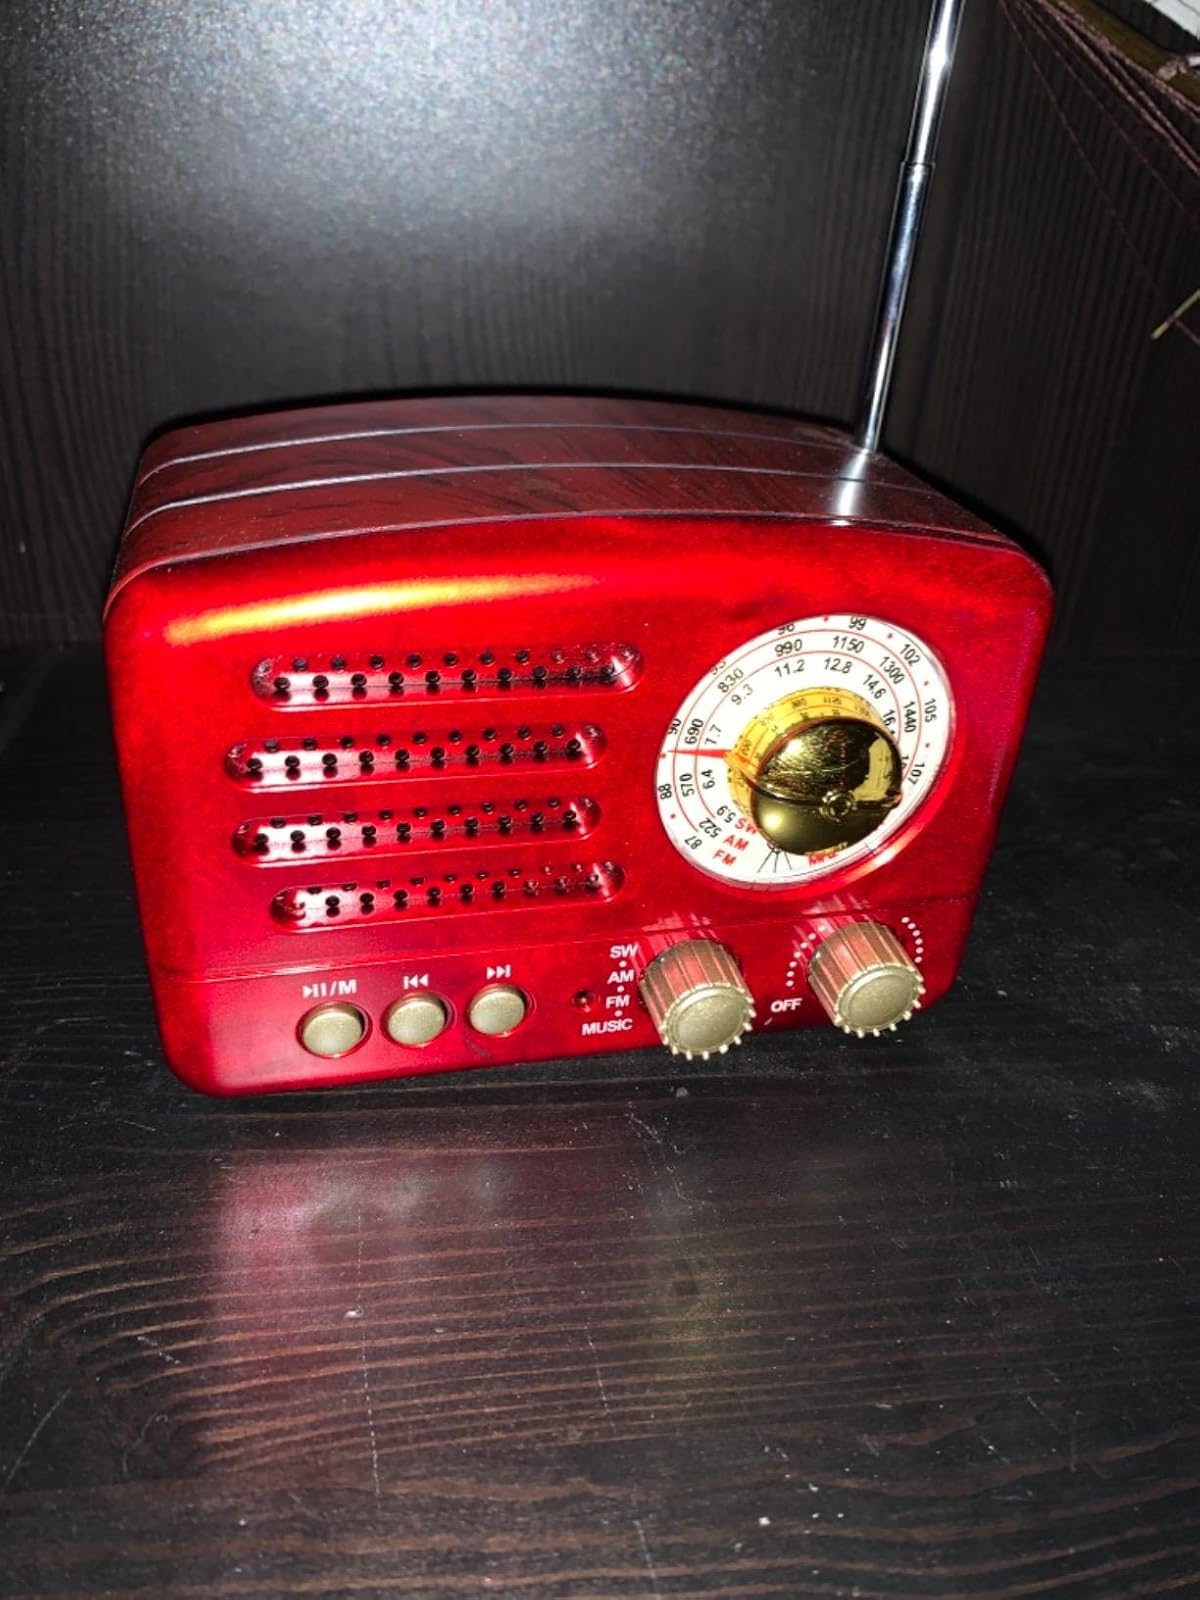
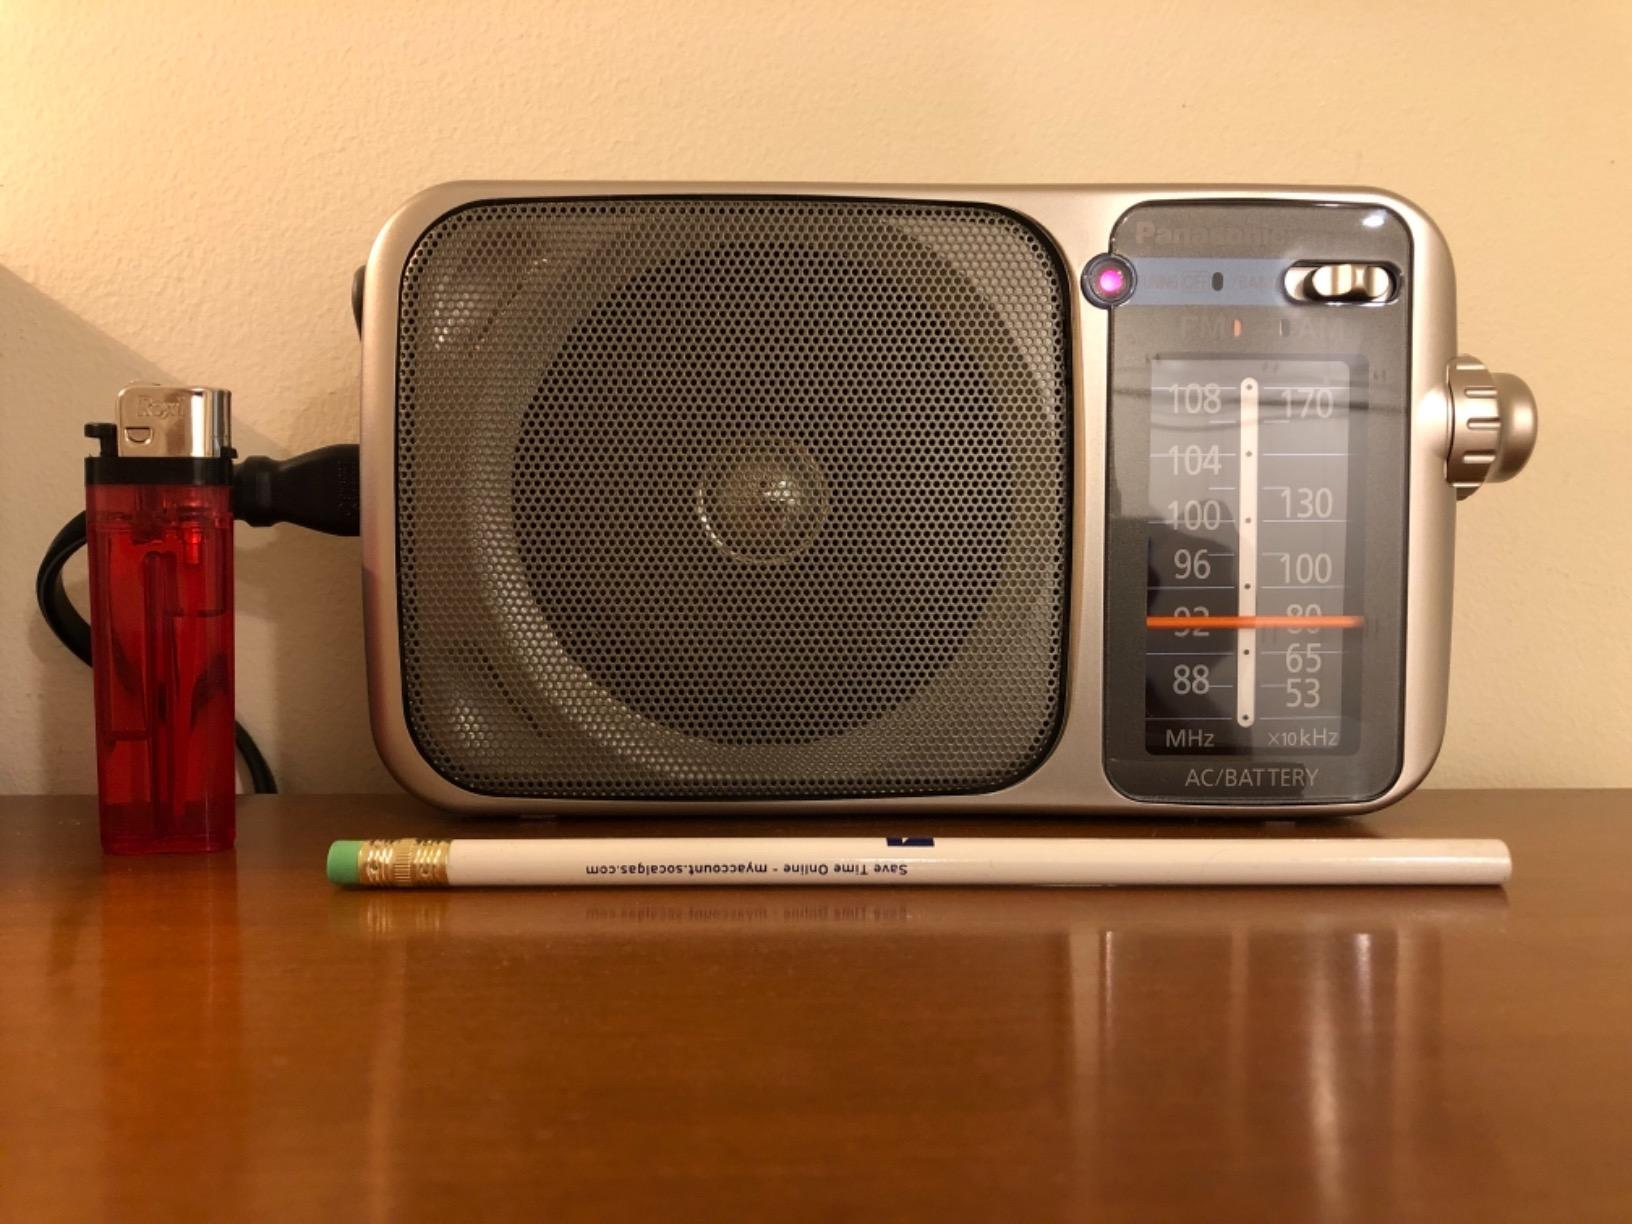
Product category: radio
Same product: no